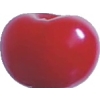
Label: cherry_sour